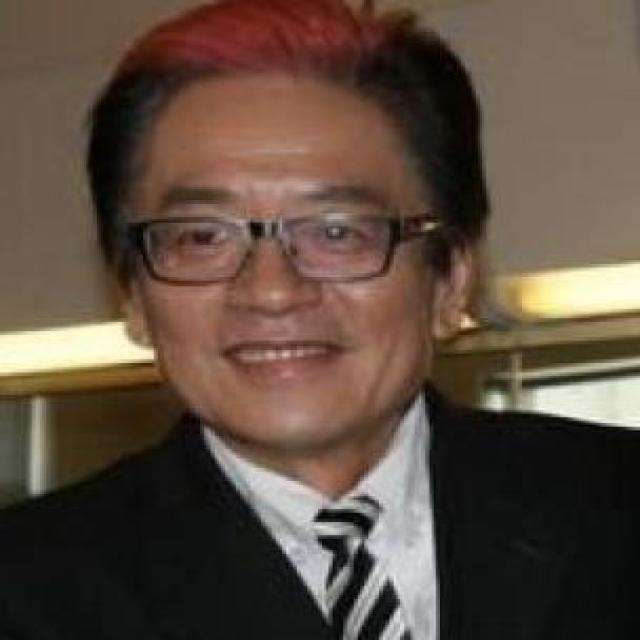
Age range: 45-64